Tosali

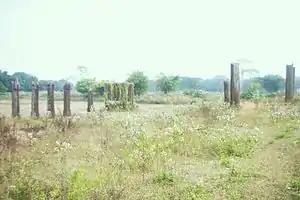
Eighteen stone pillars discovered during the excavations at Shishupalgarh

In 1948, the first excavation in Shishupalgarh was conducted by an Archaeological Survey of India team led by B.B. Lal, followed by another in 1950. These excavations led to the discovery of an ancient fortified urban centre in Shishupalgarh. The mud fortification, constructed in the early 2nd century BCE is almost square shaped and about 1.2 km each side. The evidence of habitation outside the fortified area between 300 BCE to 350 CE was also found during the excavations.